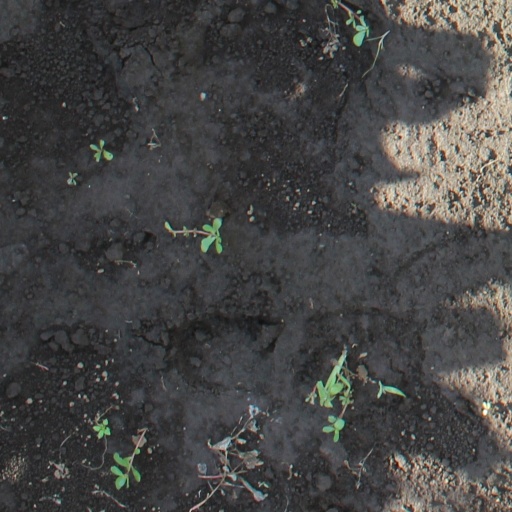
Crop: soybean